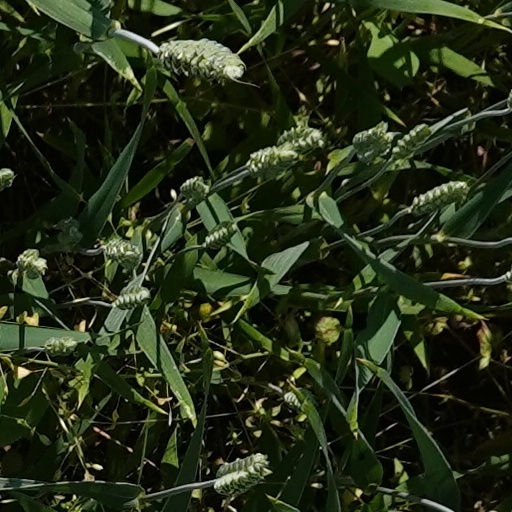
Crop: wheat